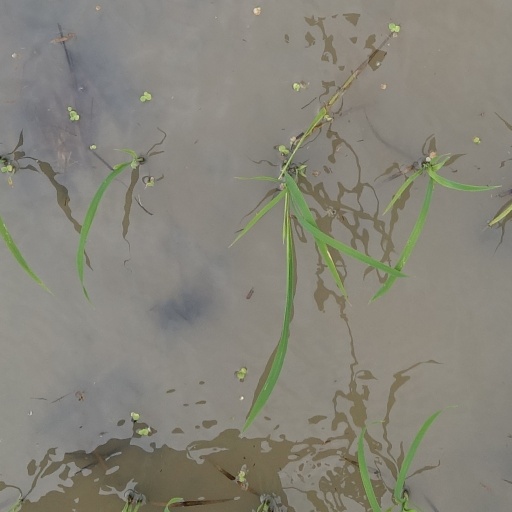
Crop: rice